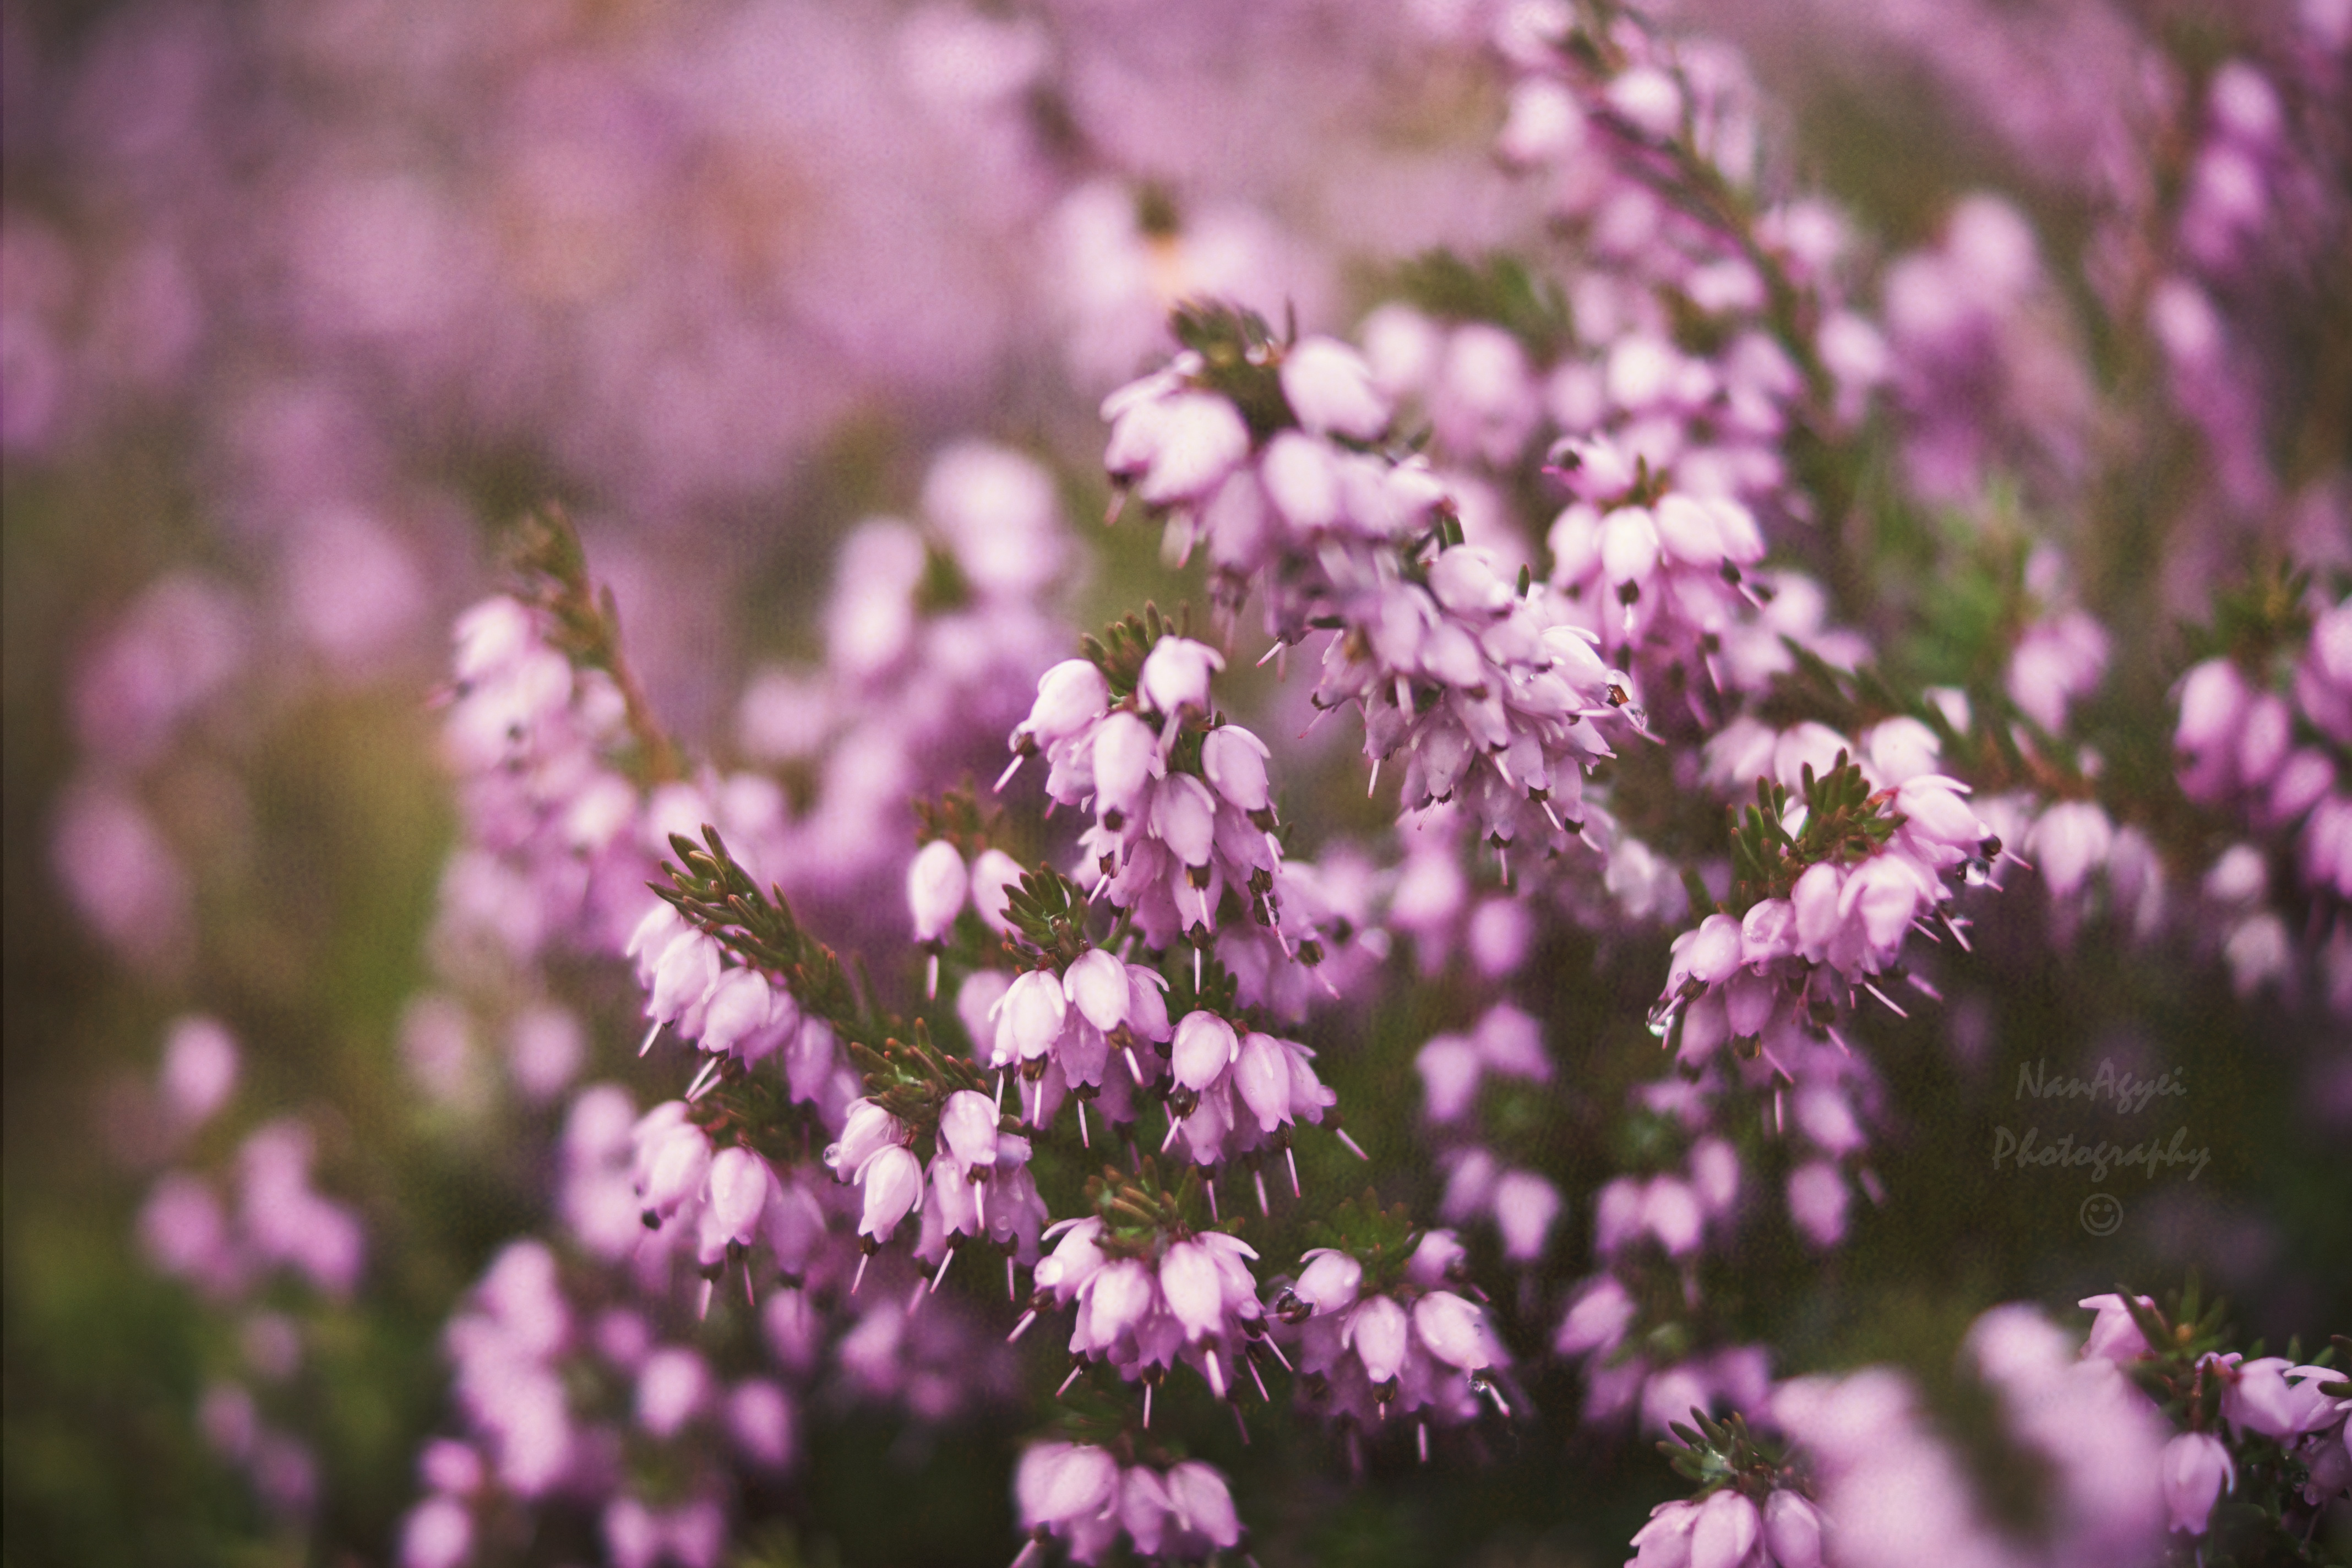
nature, branch, blossom, plant, meadow, flower, purple, petal, spring, herb, botany, flora, wildflower, 35mm, shrub, sony, textures, flowery, a700, skeletalmess, macro photography, spring2012, flowering plant, land plant